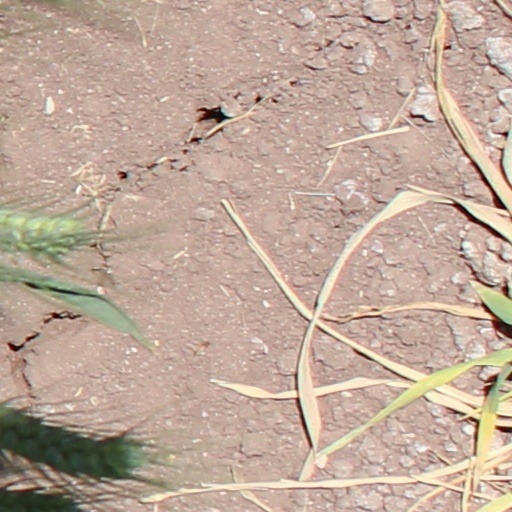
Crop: wheat